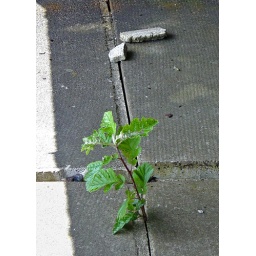
A tree sprouts under the staircase outside my office block. Persistence pays off.